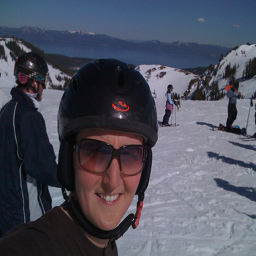
The woman in a helmet stands smiling near other skiers.
A person with a helmet on stands on snow.
Two adults are watching children as they ski.
A man is smiling at the camera on the slopes.
Woman takes a selfie in shades while people behind her are on skis